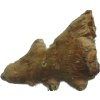
Label: ginger